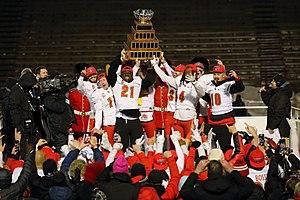
Coupe Vanier 2019, 55ème édition, au stade TELUS-Université Laval. Le Dinos de Calgary gagnant de la coupe.